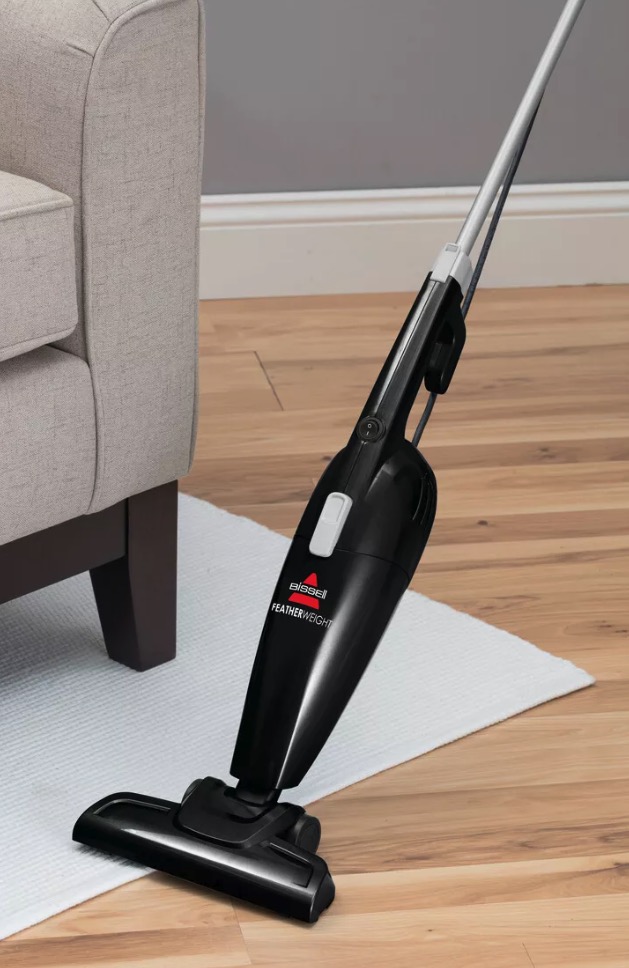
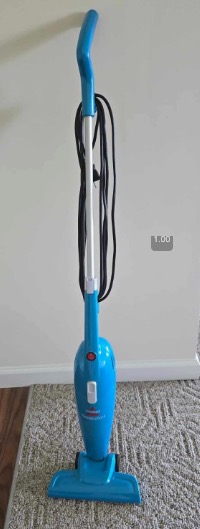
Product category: items_vacuum
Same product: no